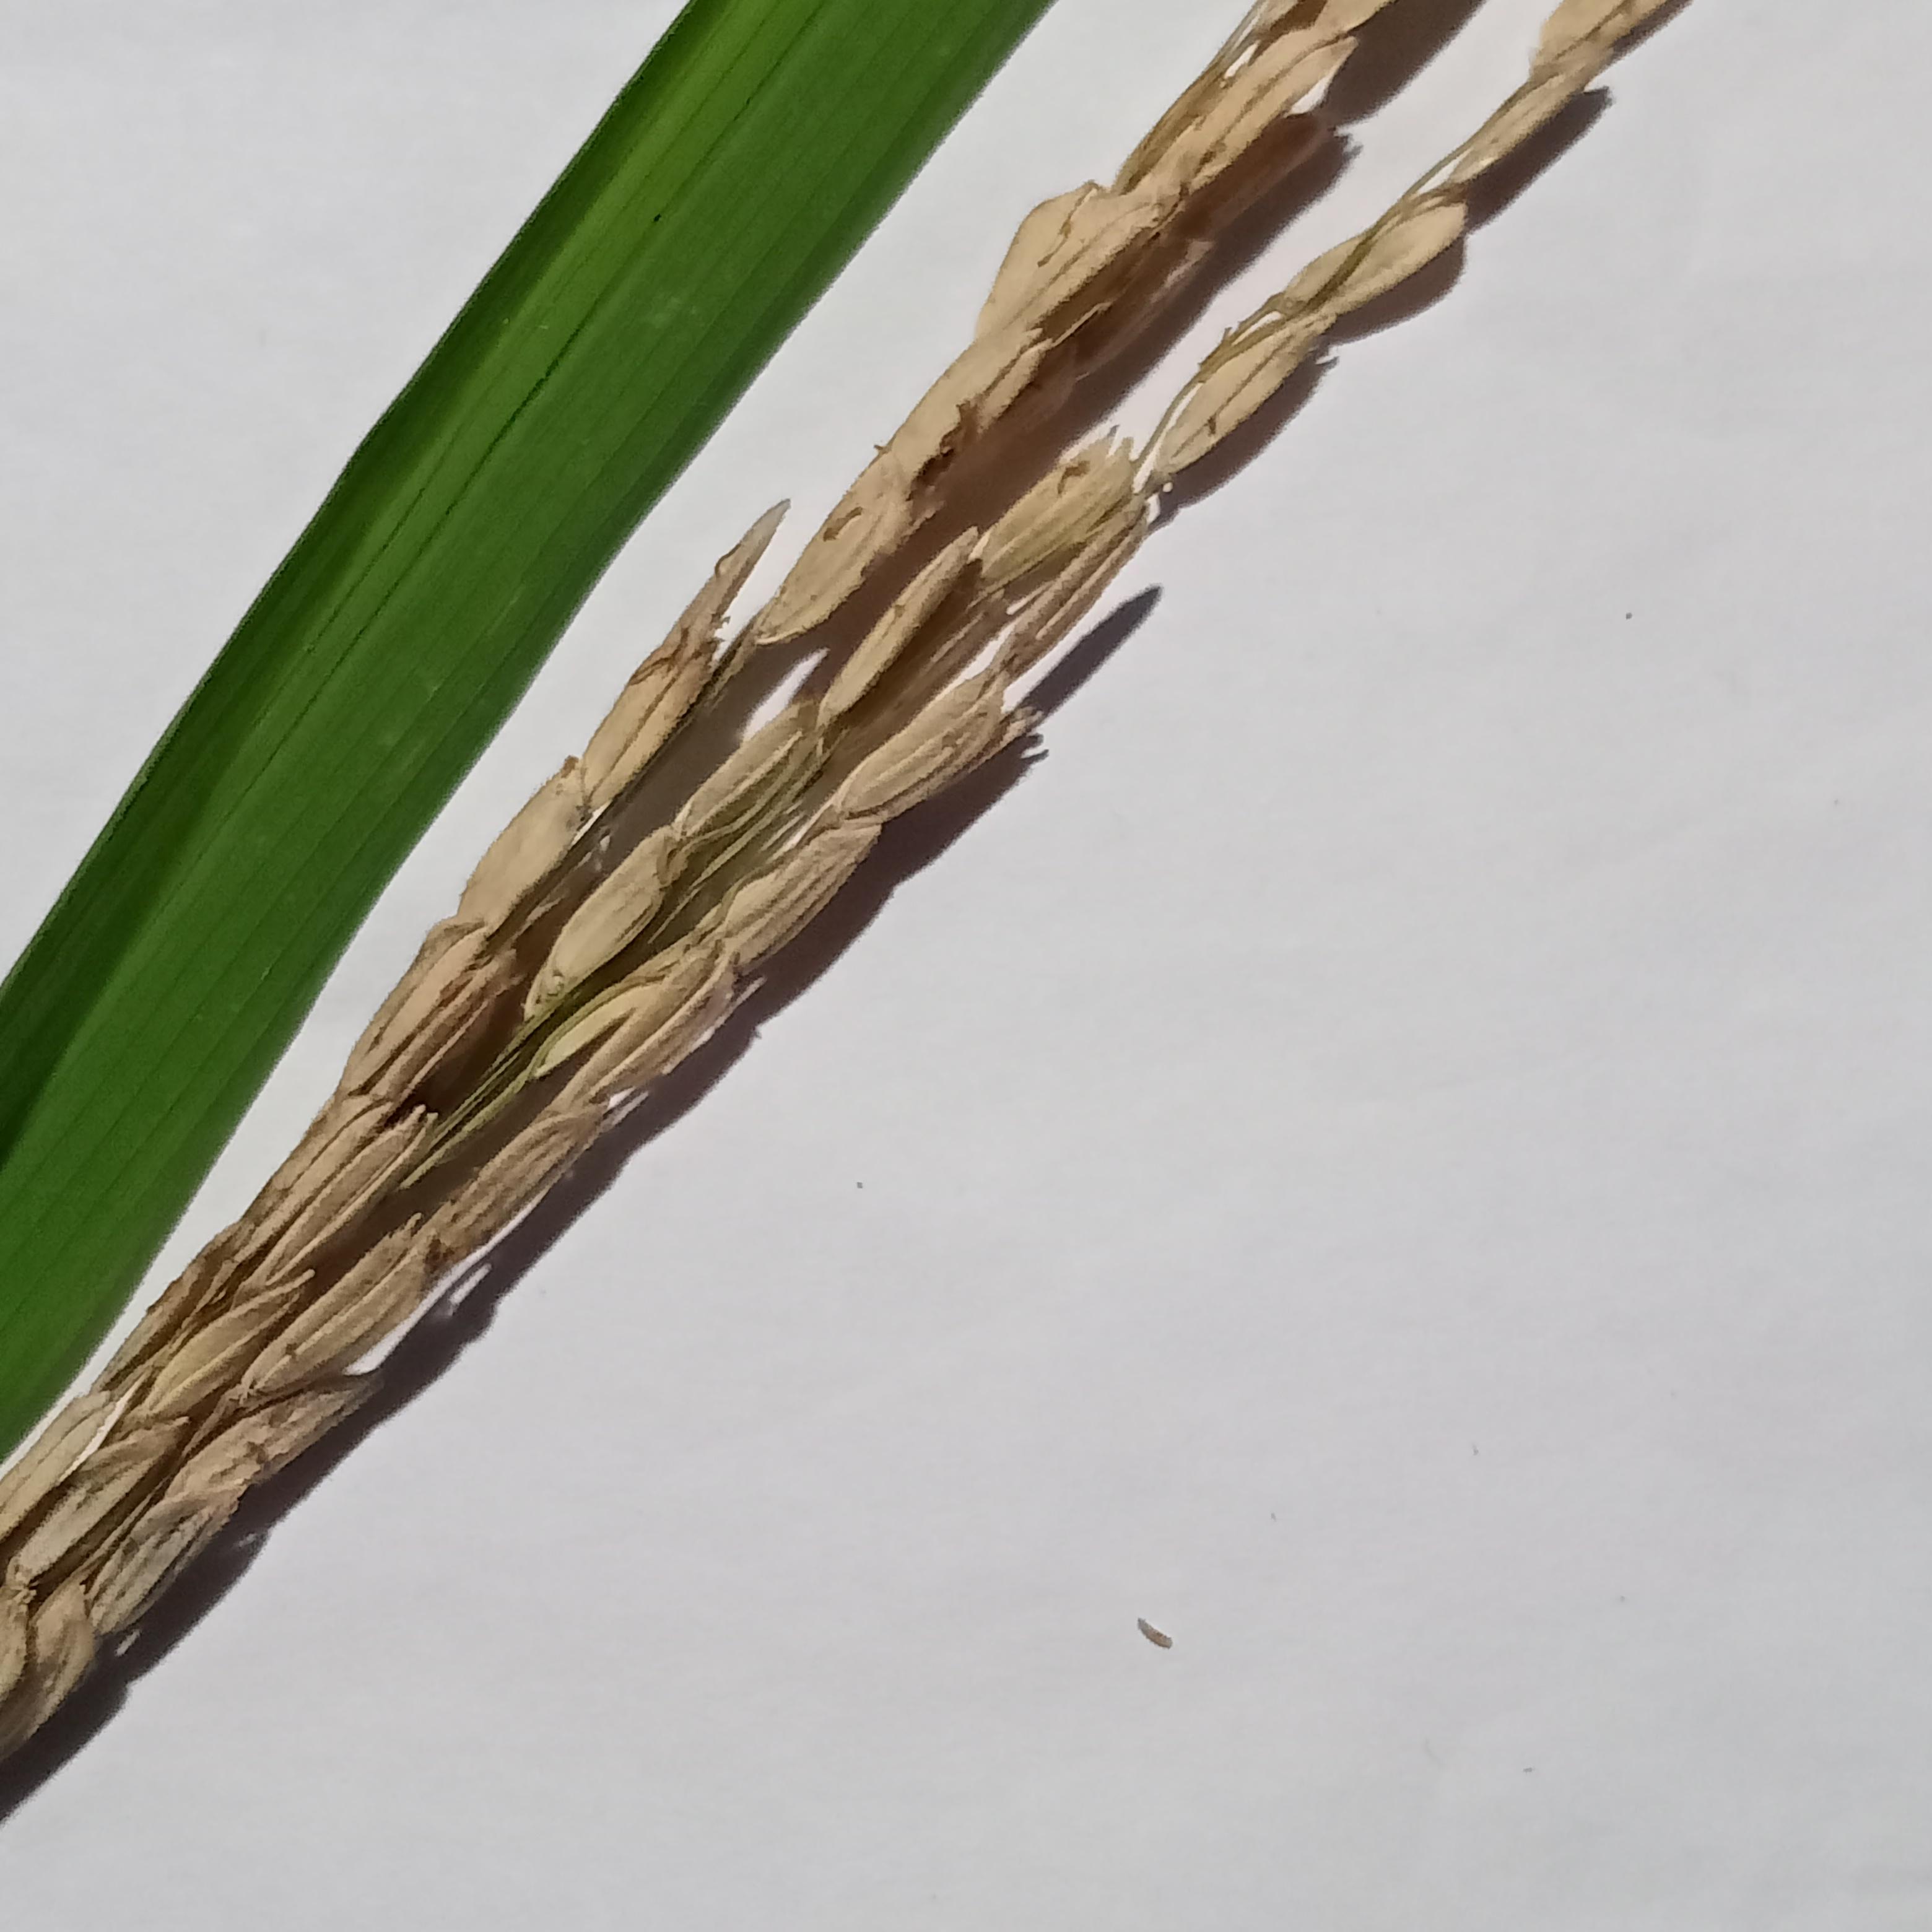
Label: Rice___Neck_Blast